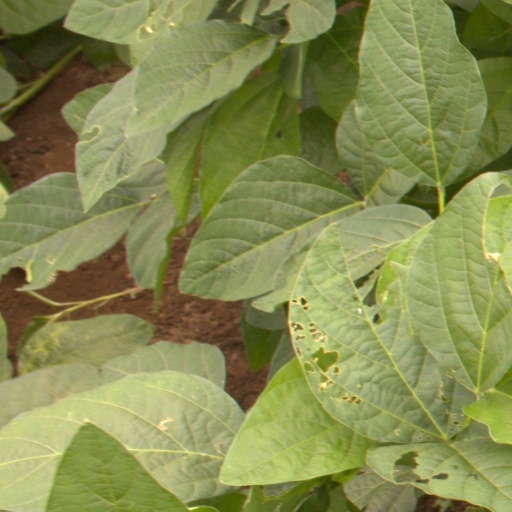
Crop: soybean